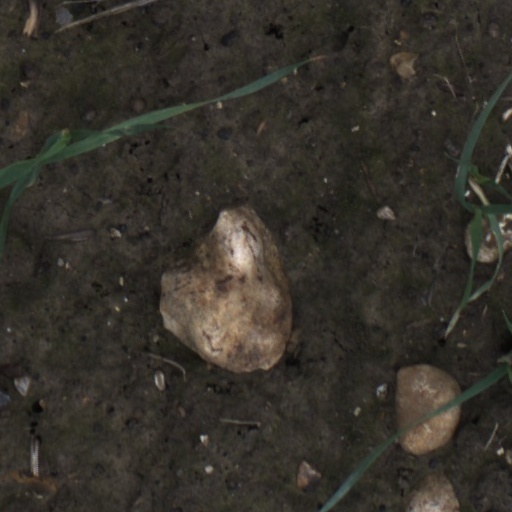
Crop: wheat